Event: Nepal Earthquake
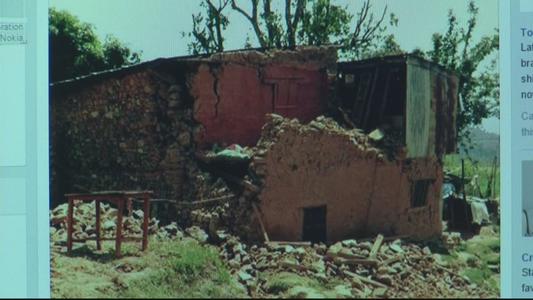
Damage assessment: damage